History of the Jews in Croatia

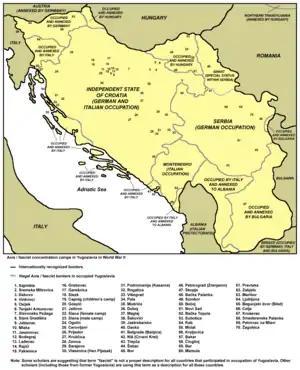
Concentration camps in Yugoslavia during World War II.

On 25 March 1941, Prince Paul of Yugoslavia, an ethnic Serb, signed Yugoslavia's alliance with the Axis Powers under the Tripartite Pact. The decision was unpopular in many parts of the country, and massive demonstrations took place in the Yugoslav capital, Belgrade. Prince Paul was overthrown, and a new government under Peter II and Dušan Simović, also ethnic Serbs, took power. The new government withdrew its support for the Axis but did not repudiate the Tripartite Pact. Nevertheless, Axis forces, led by Nazi Germany, invaded Yugoslavia on April 6, 1941.